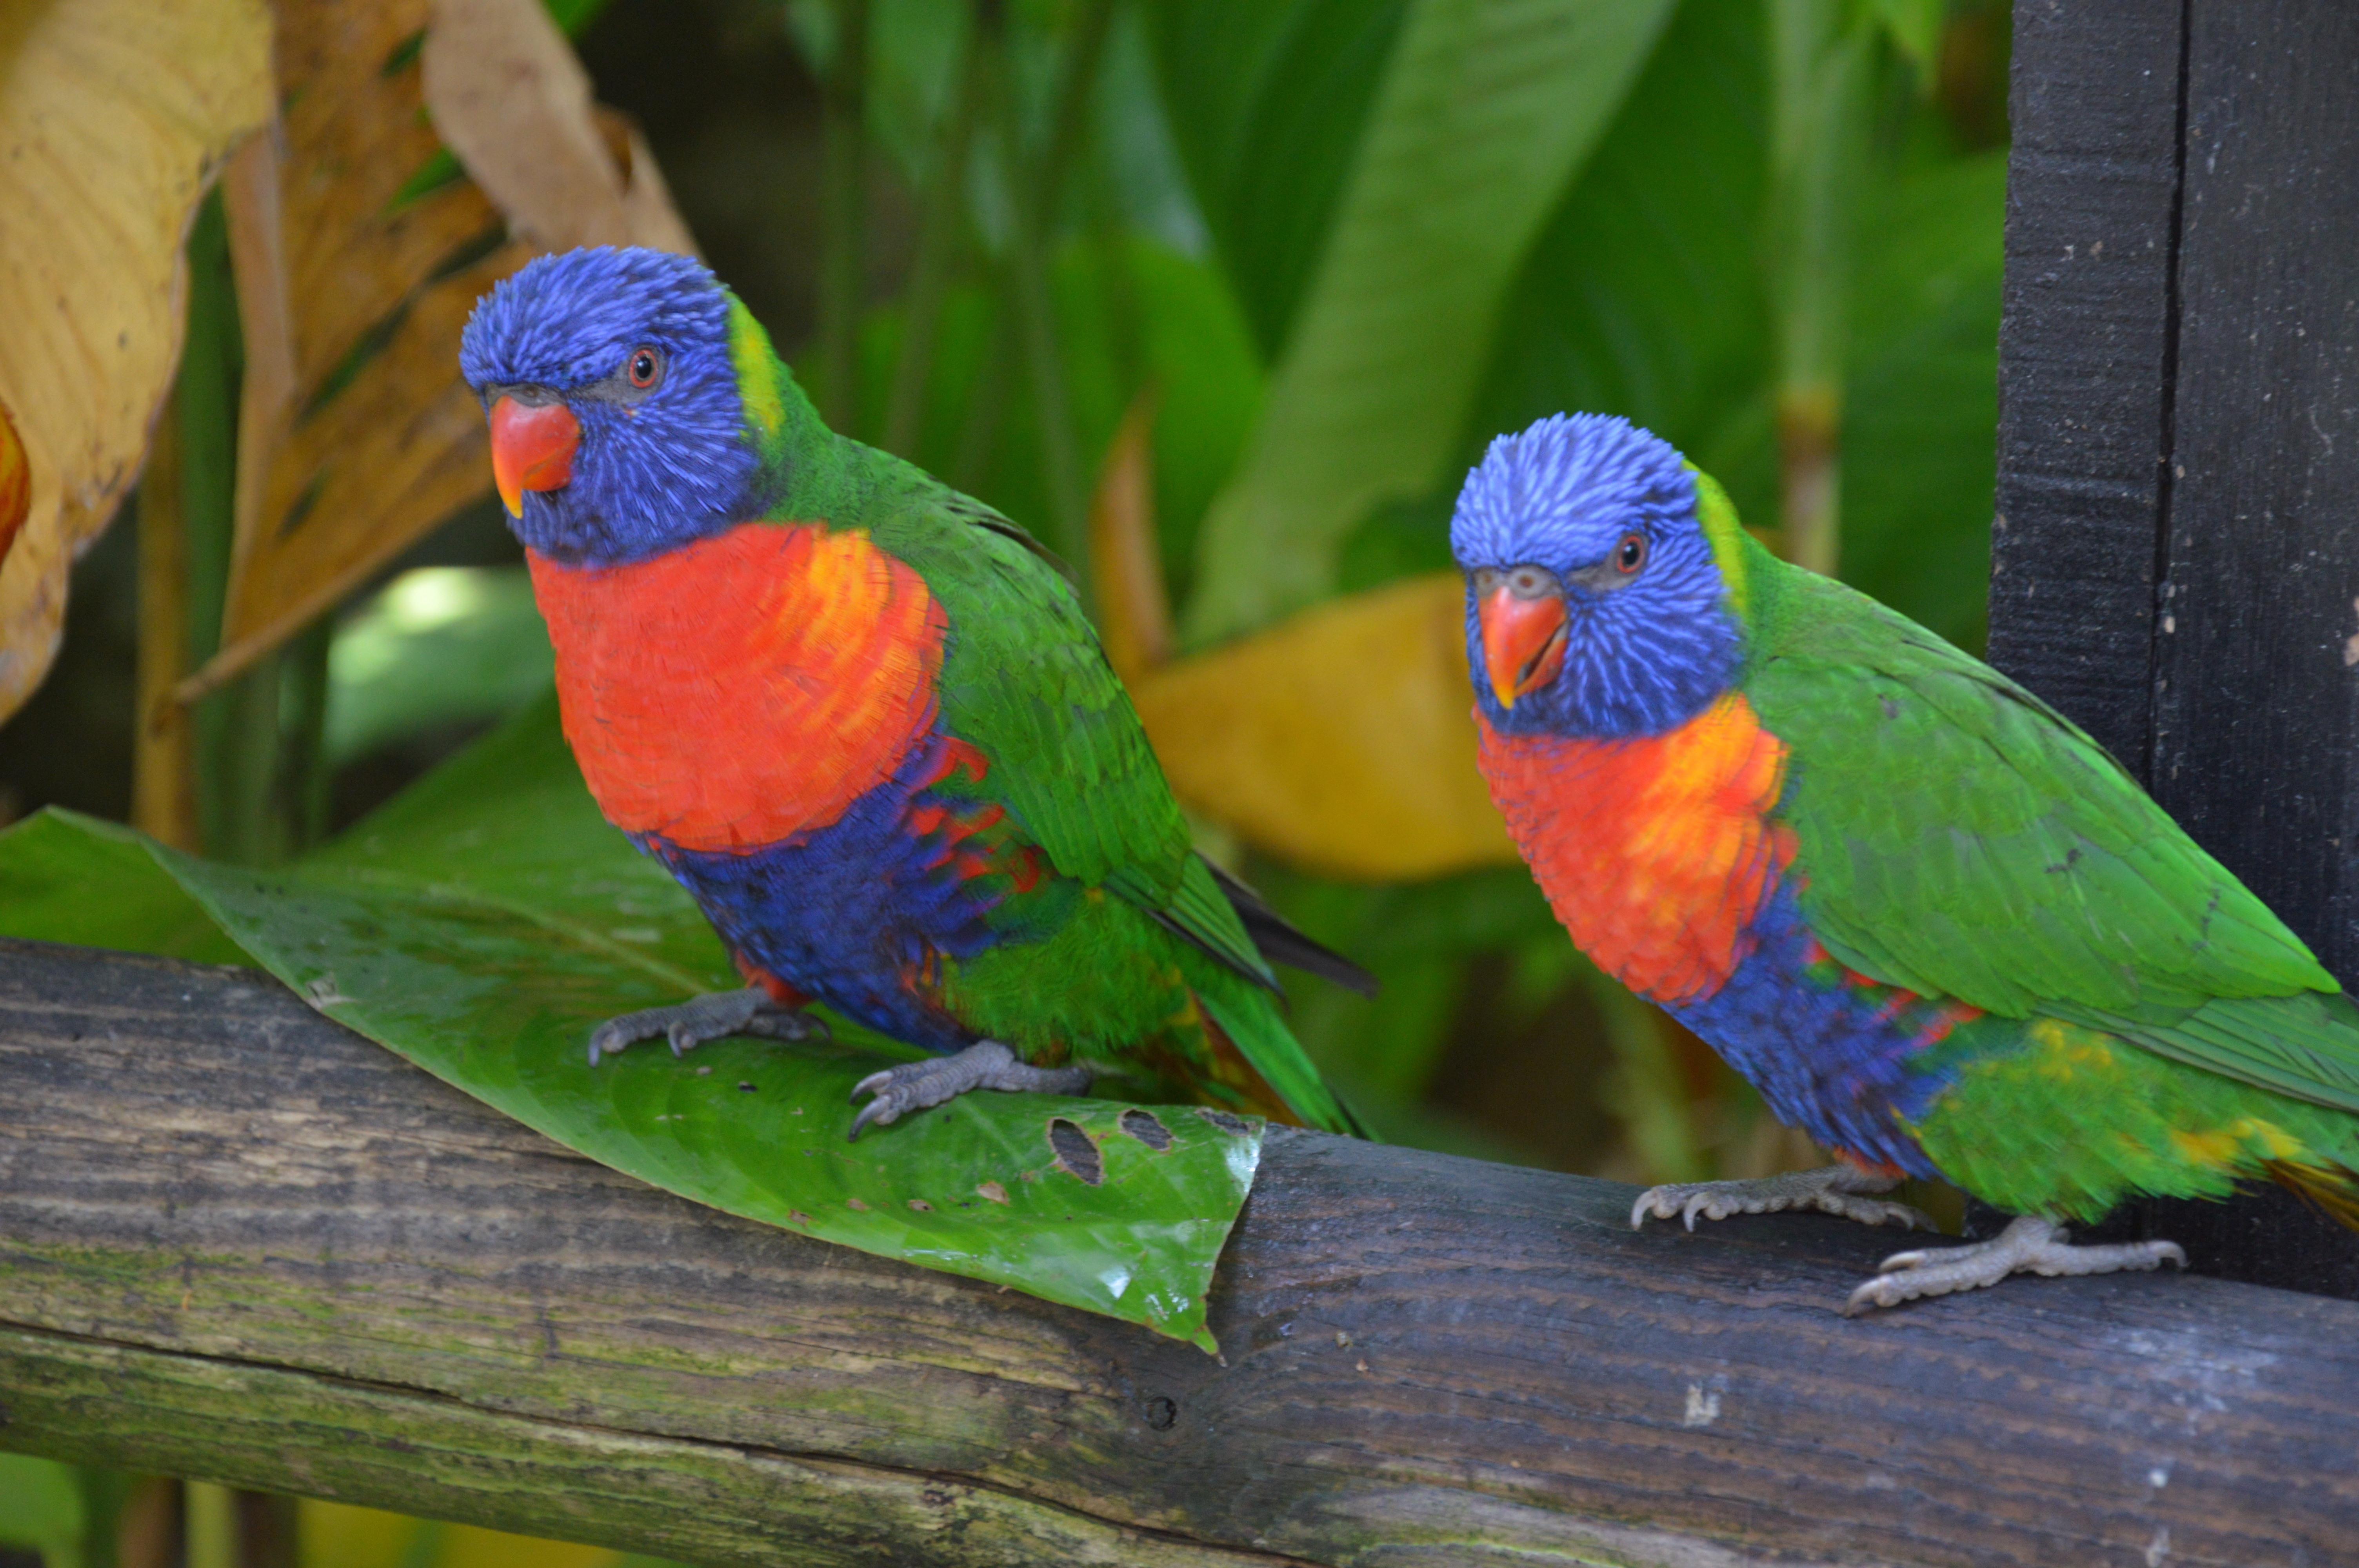
bird, pen, wildlife, green, beak, fauna, plumage, lorikeet, macaw, ornithology, vertebrate, parrot, parakeet, common pet parakeet